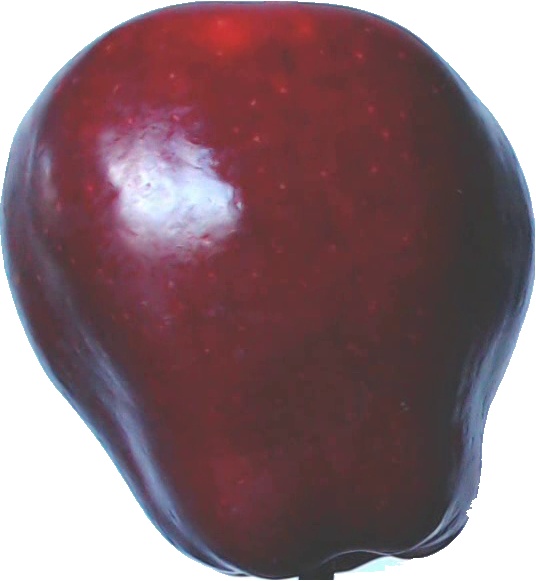
Label: apple_red_delicios_1